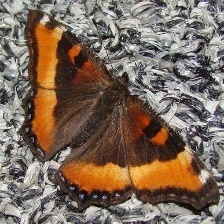
Species: MILBERTS TORTOISESHELL
Butterfly family (ImageNet category): admiral